John Leo Blair

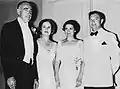
John and Maude Blair with Irene and Robert Jackson.

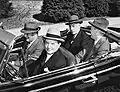
Jackson on his way to join the Supreme Court with John Blair in the backseat, October 6, 1941.

John L. Blair served as president of his own company for 52 years, until his death in 1962. His son, John L. Blair Jr., continued that service for the next 25 years until the first non-family CEO was appointed and the name was changed from New Process Company to Blair Corporation.